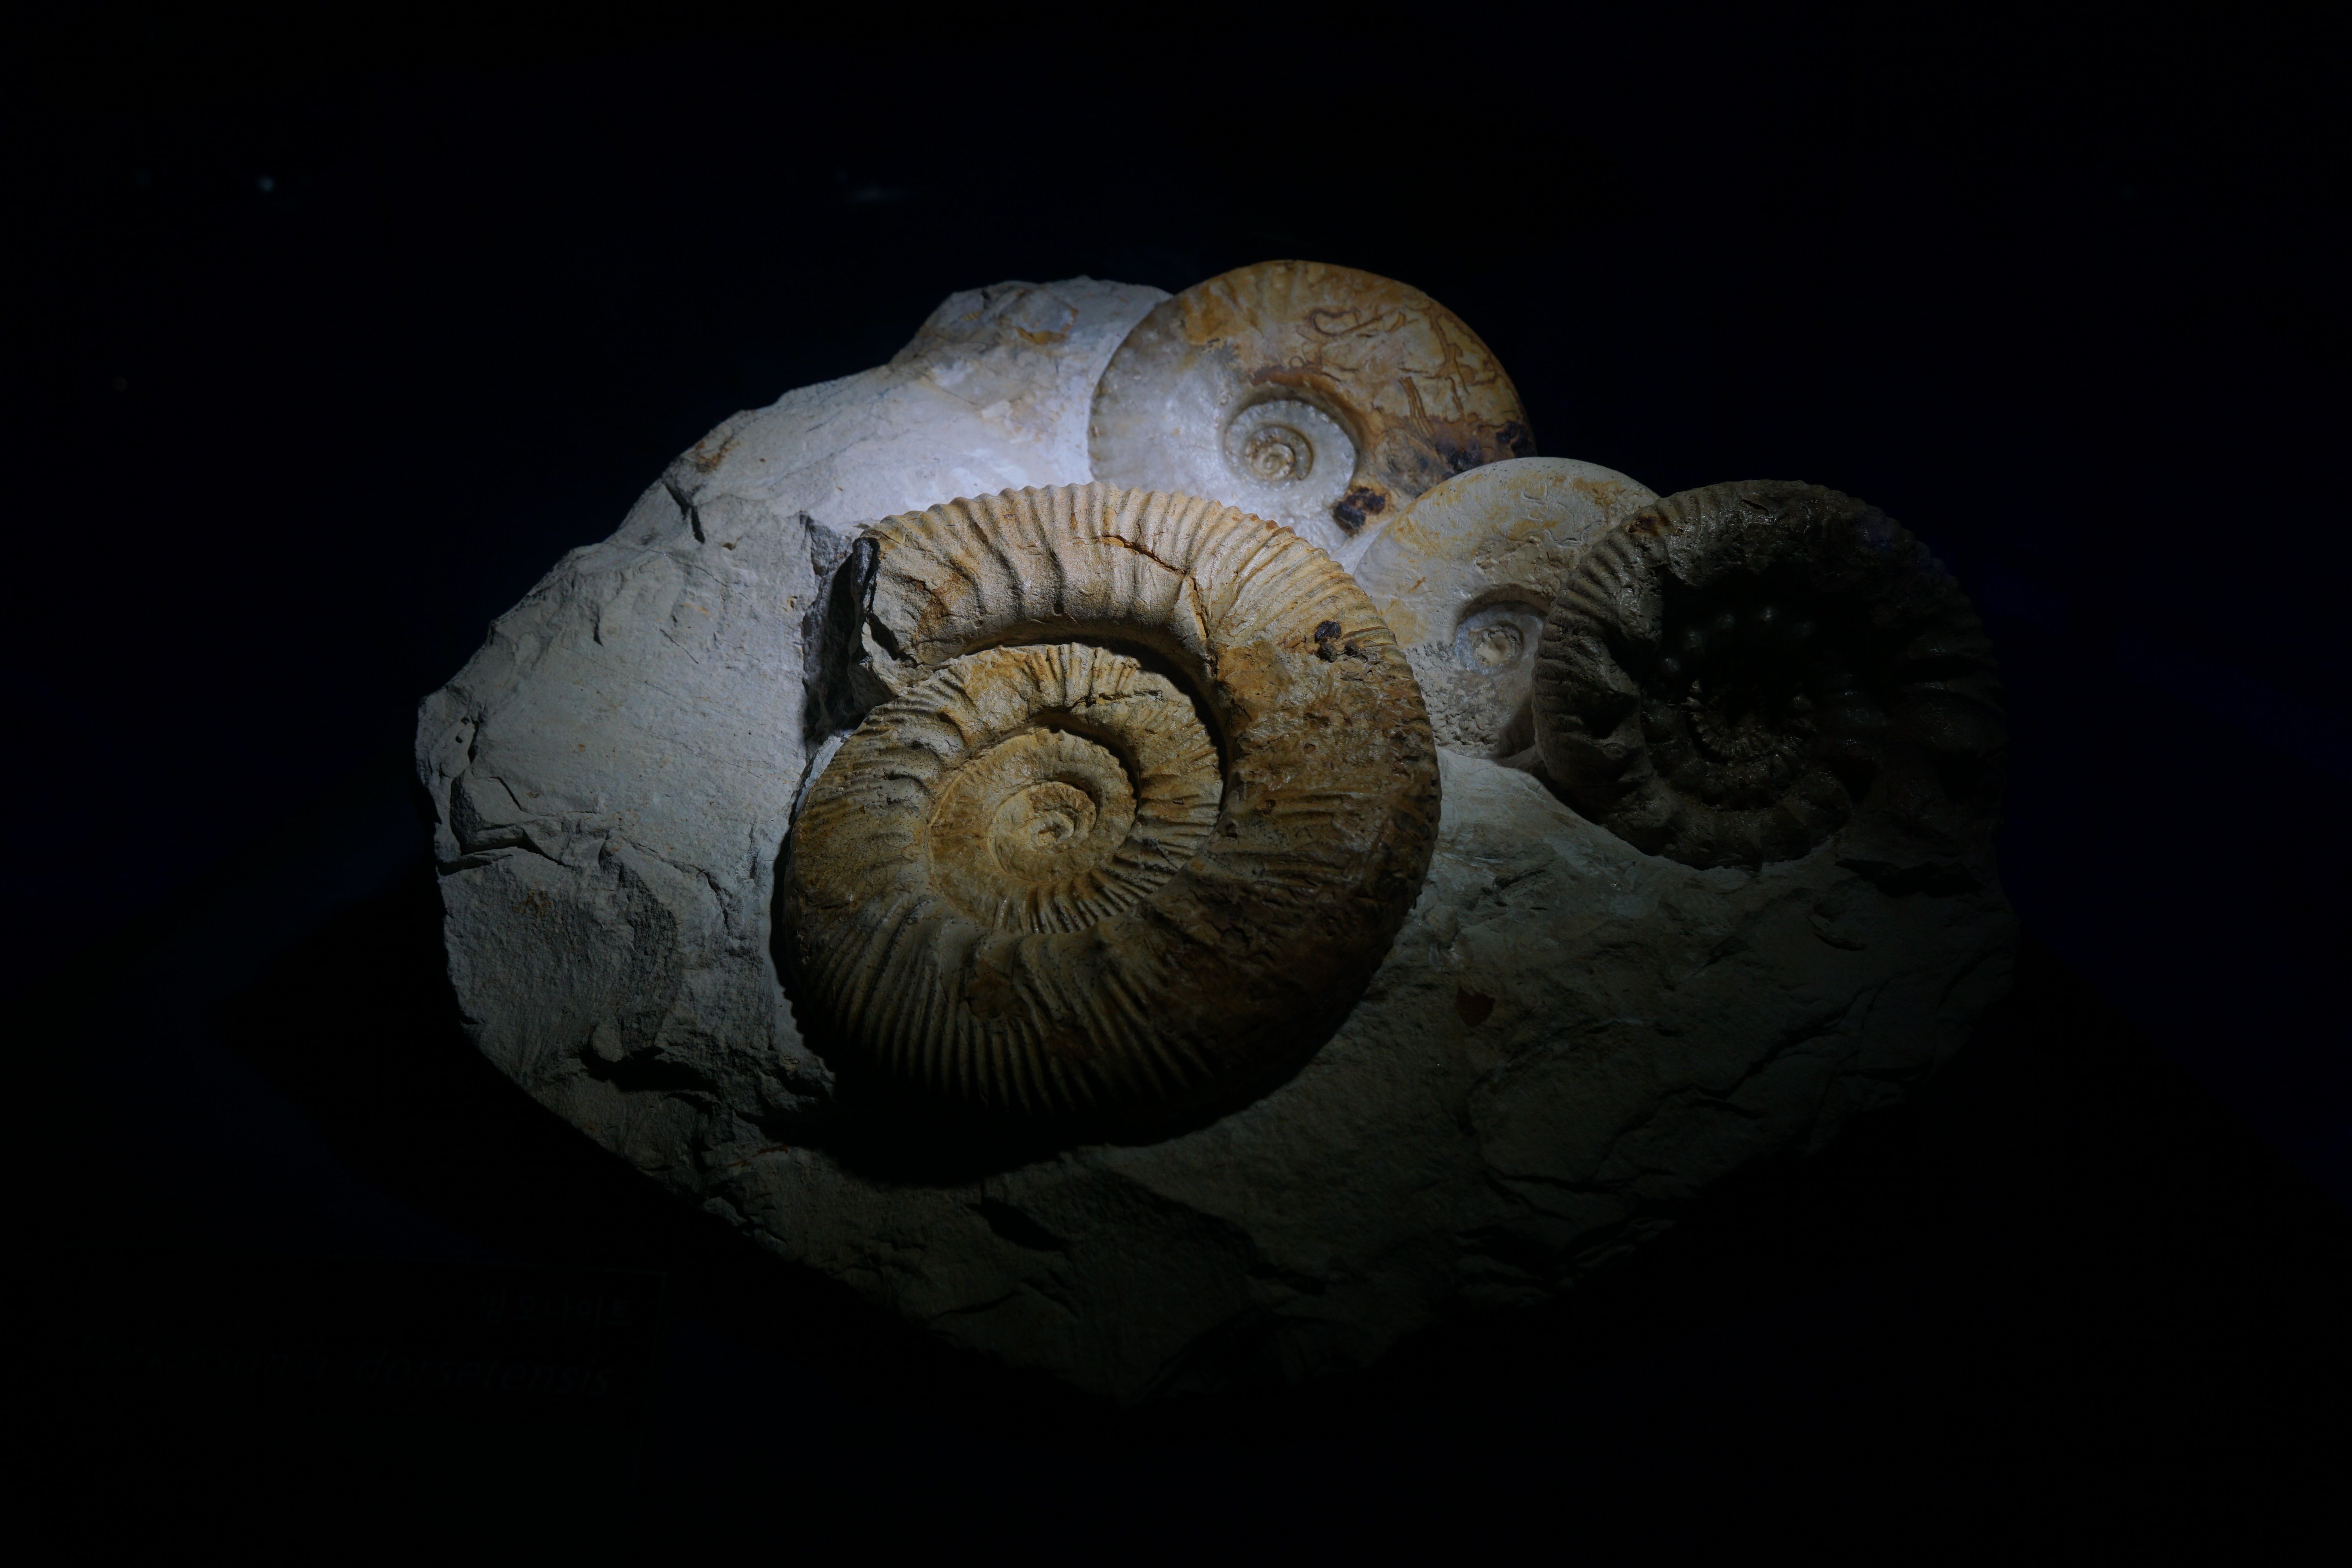
museum, biology, darkness, invertebrate, fossil, ammonites, macro photography, organism, still life photography, sea creature, paleozoic